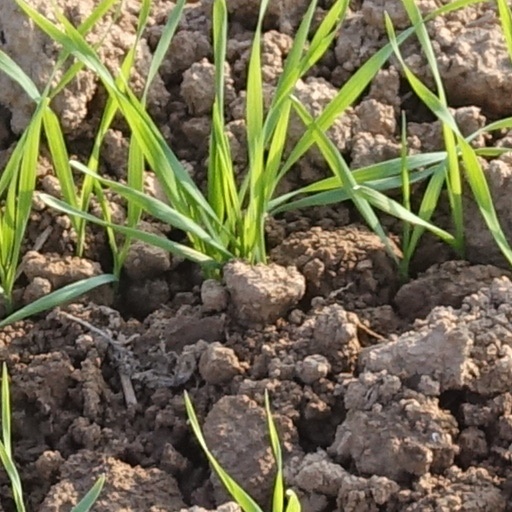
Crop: wheat